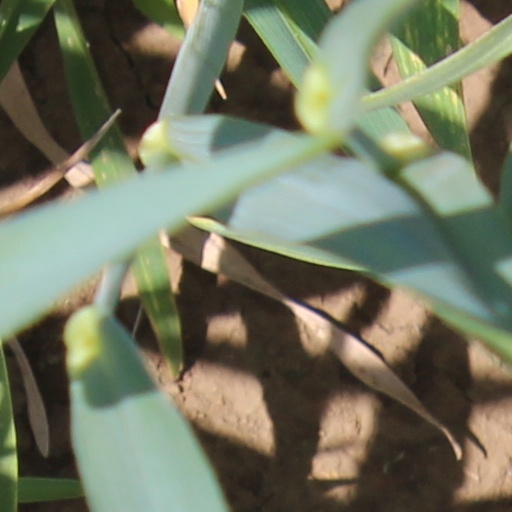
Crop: wheat